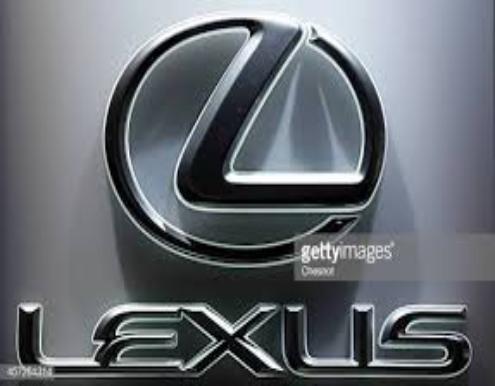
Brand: lexus-2
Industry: Transportation